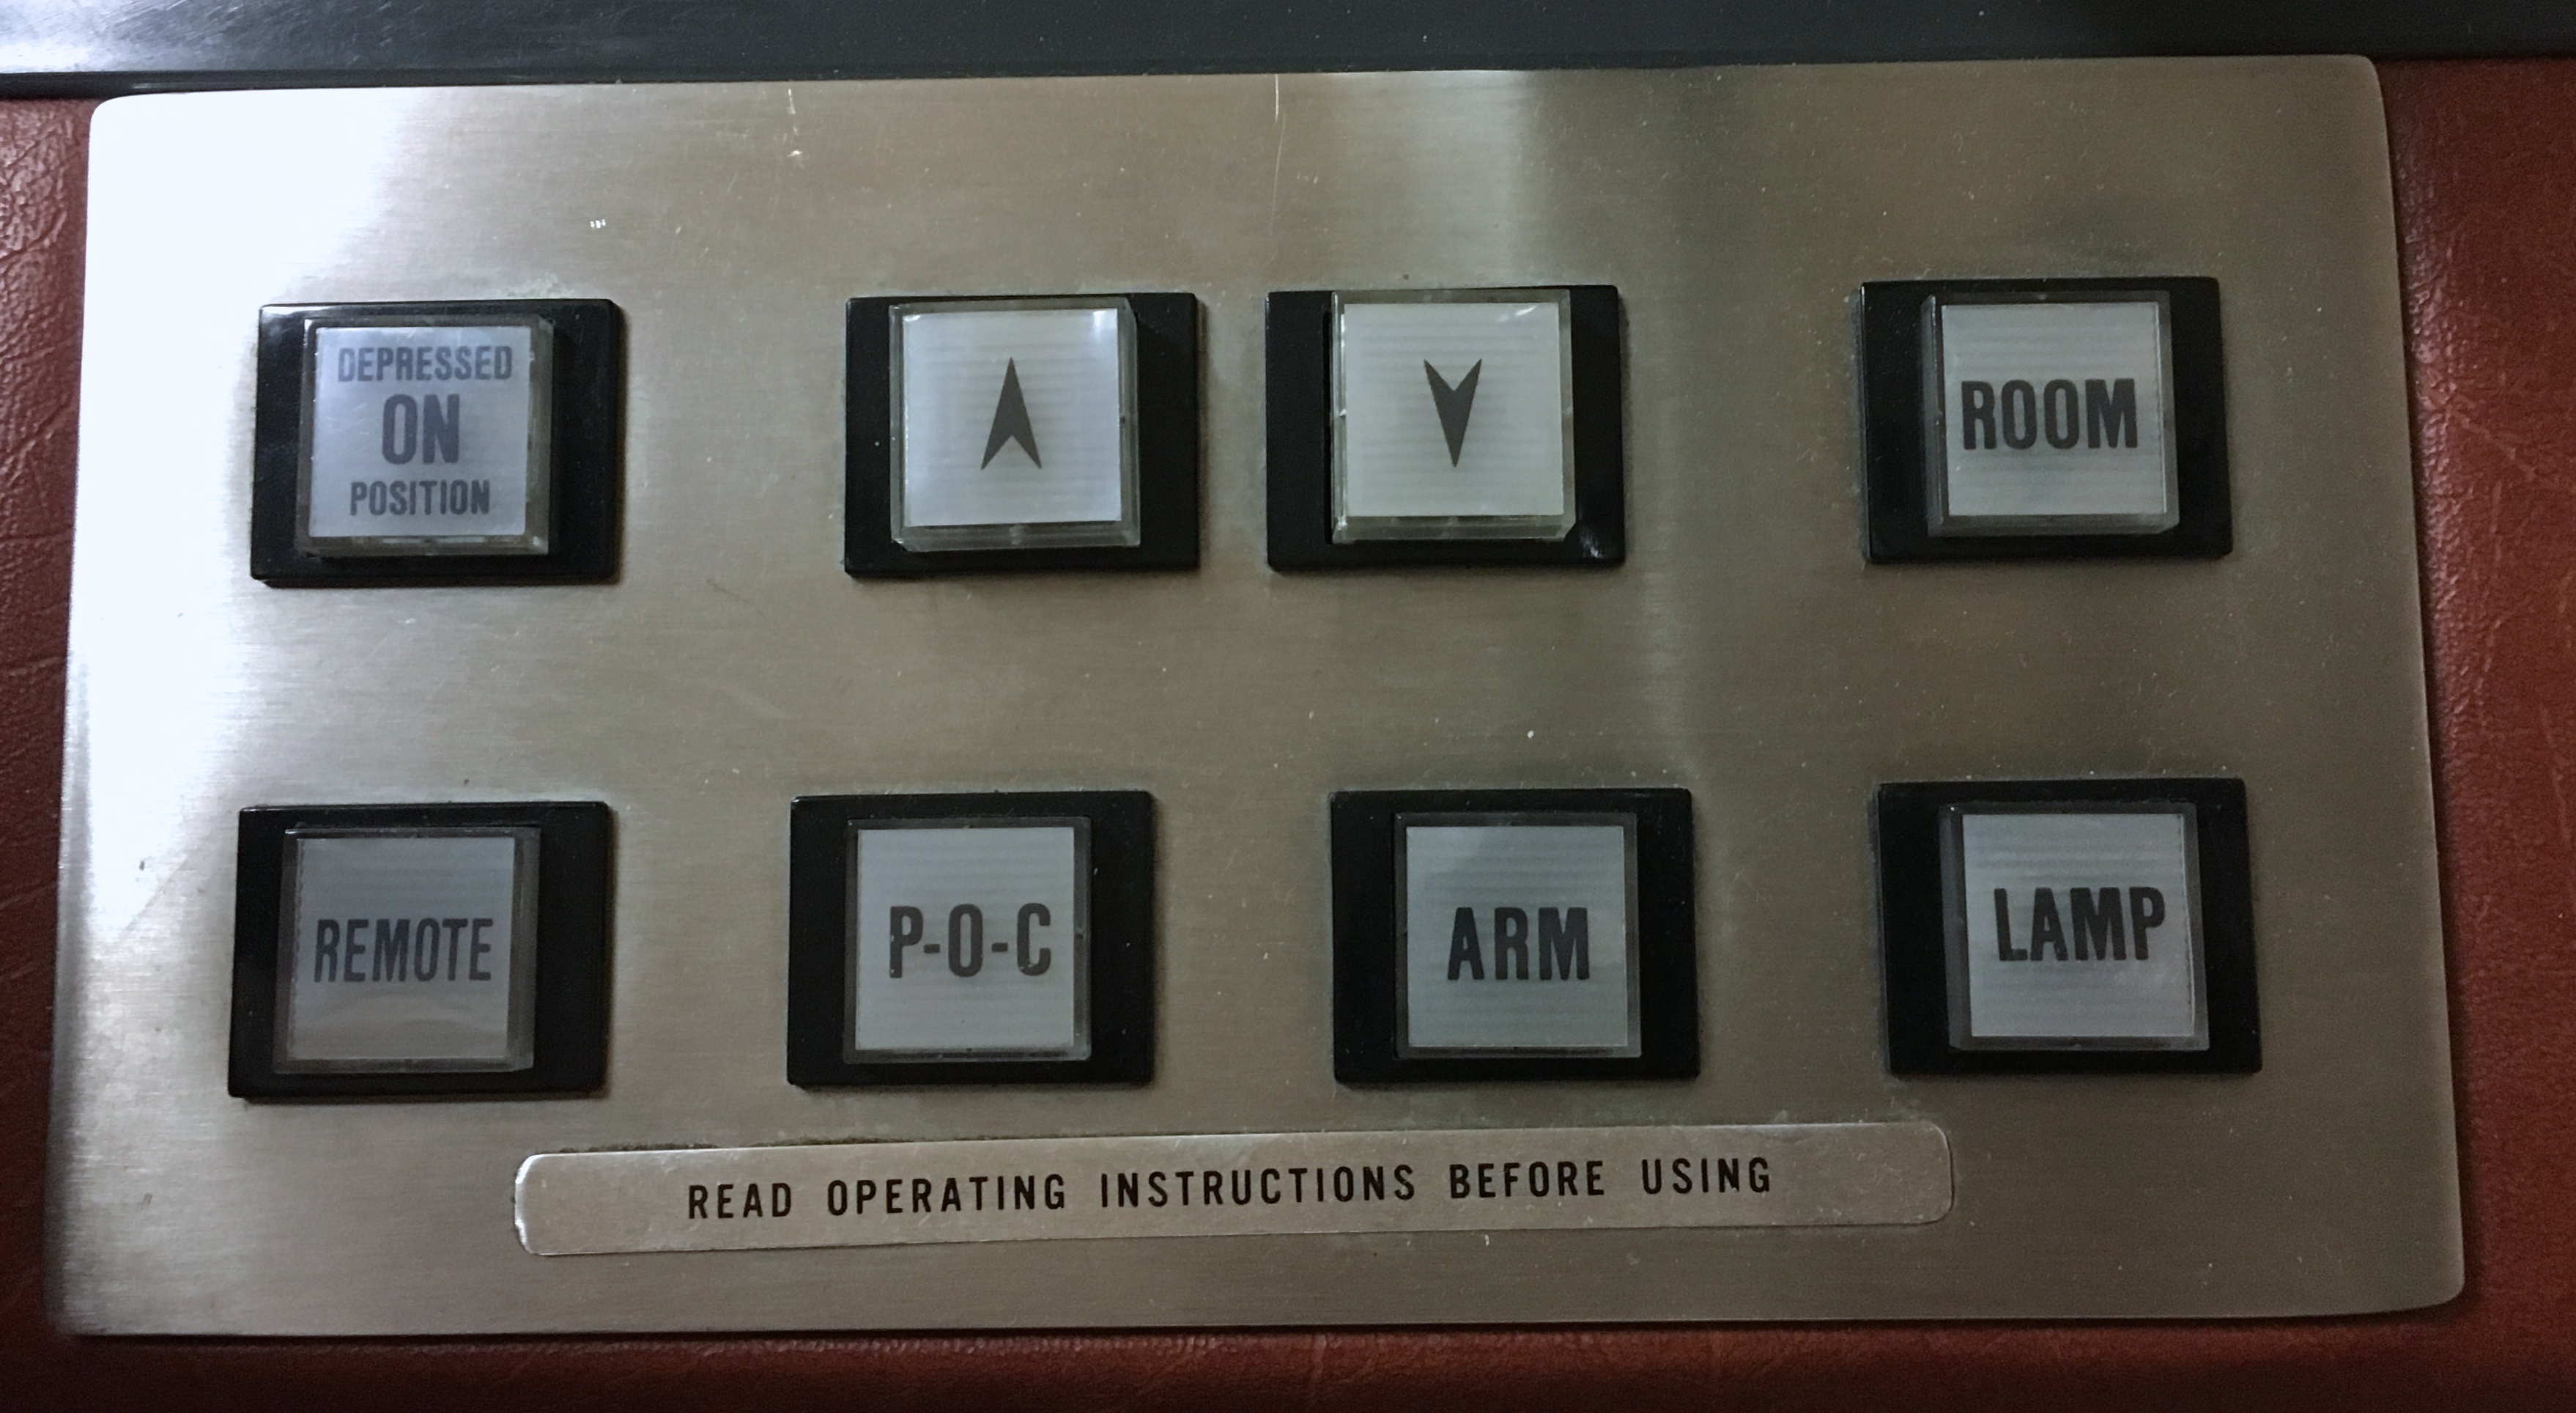
number, electronics, screenshot